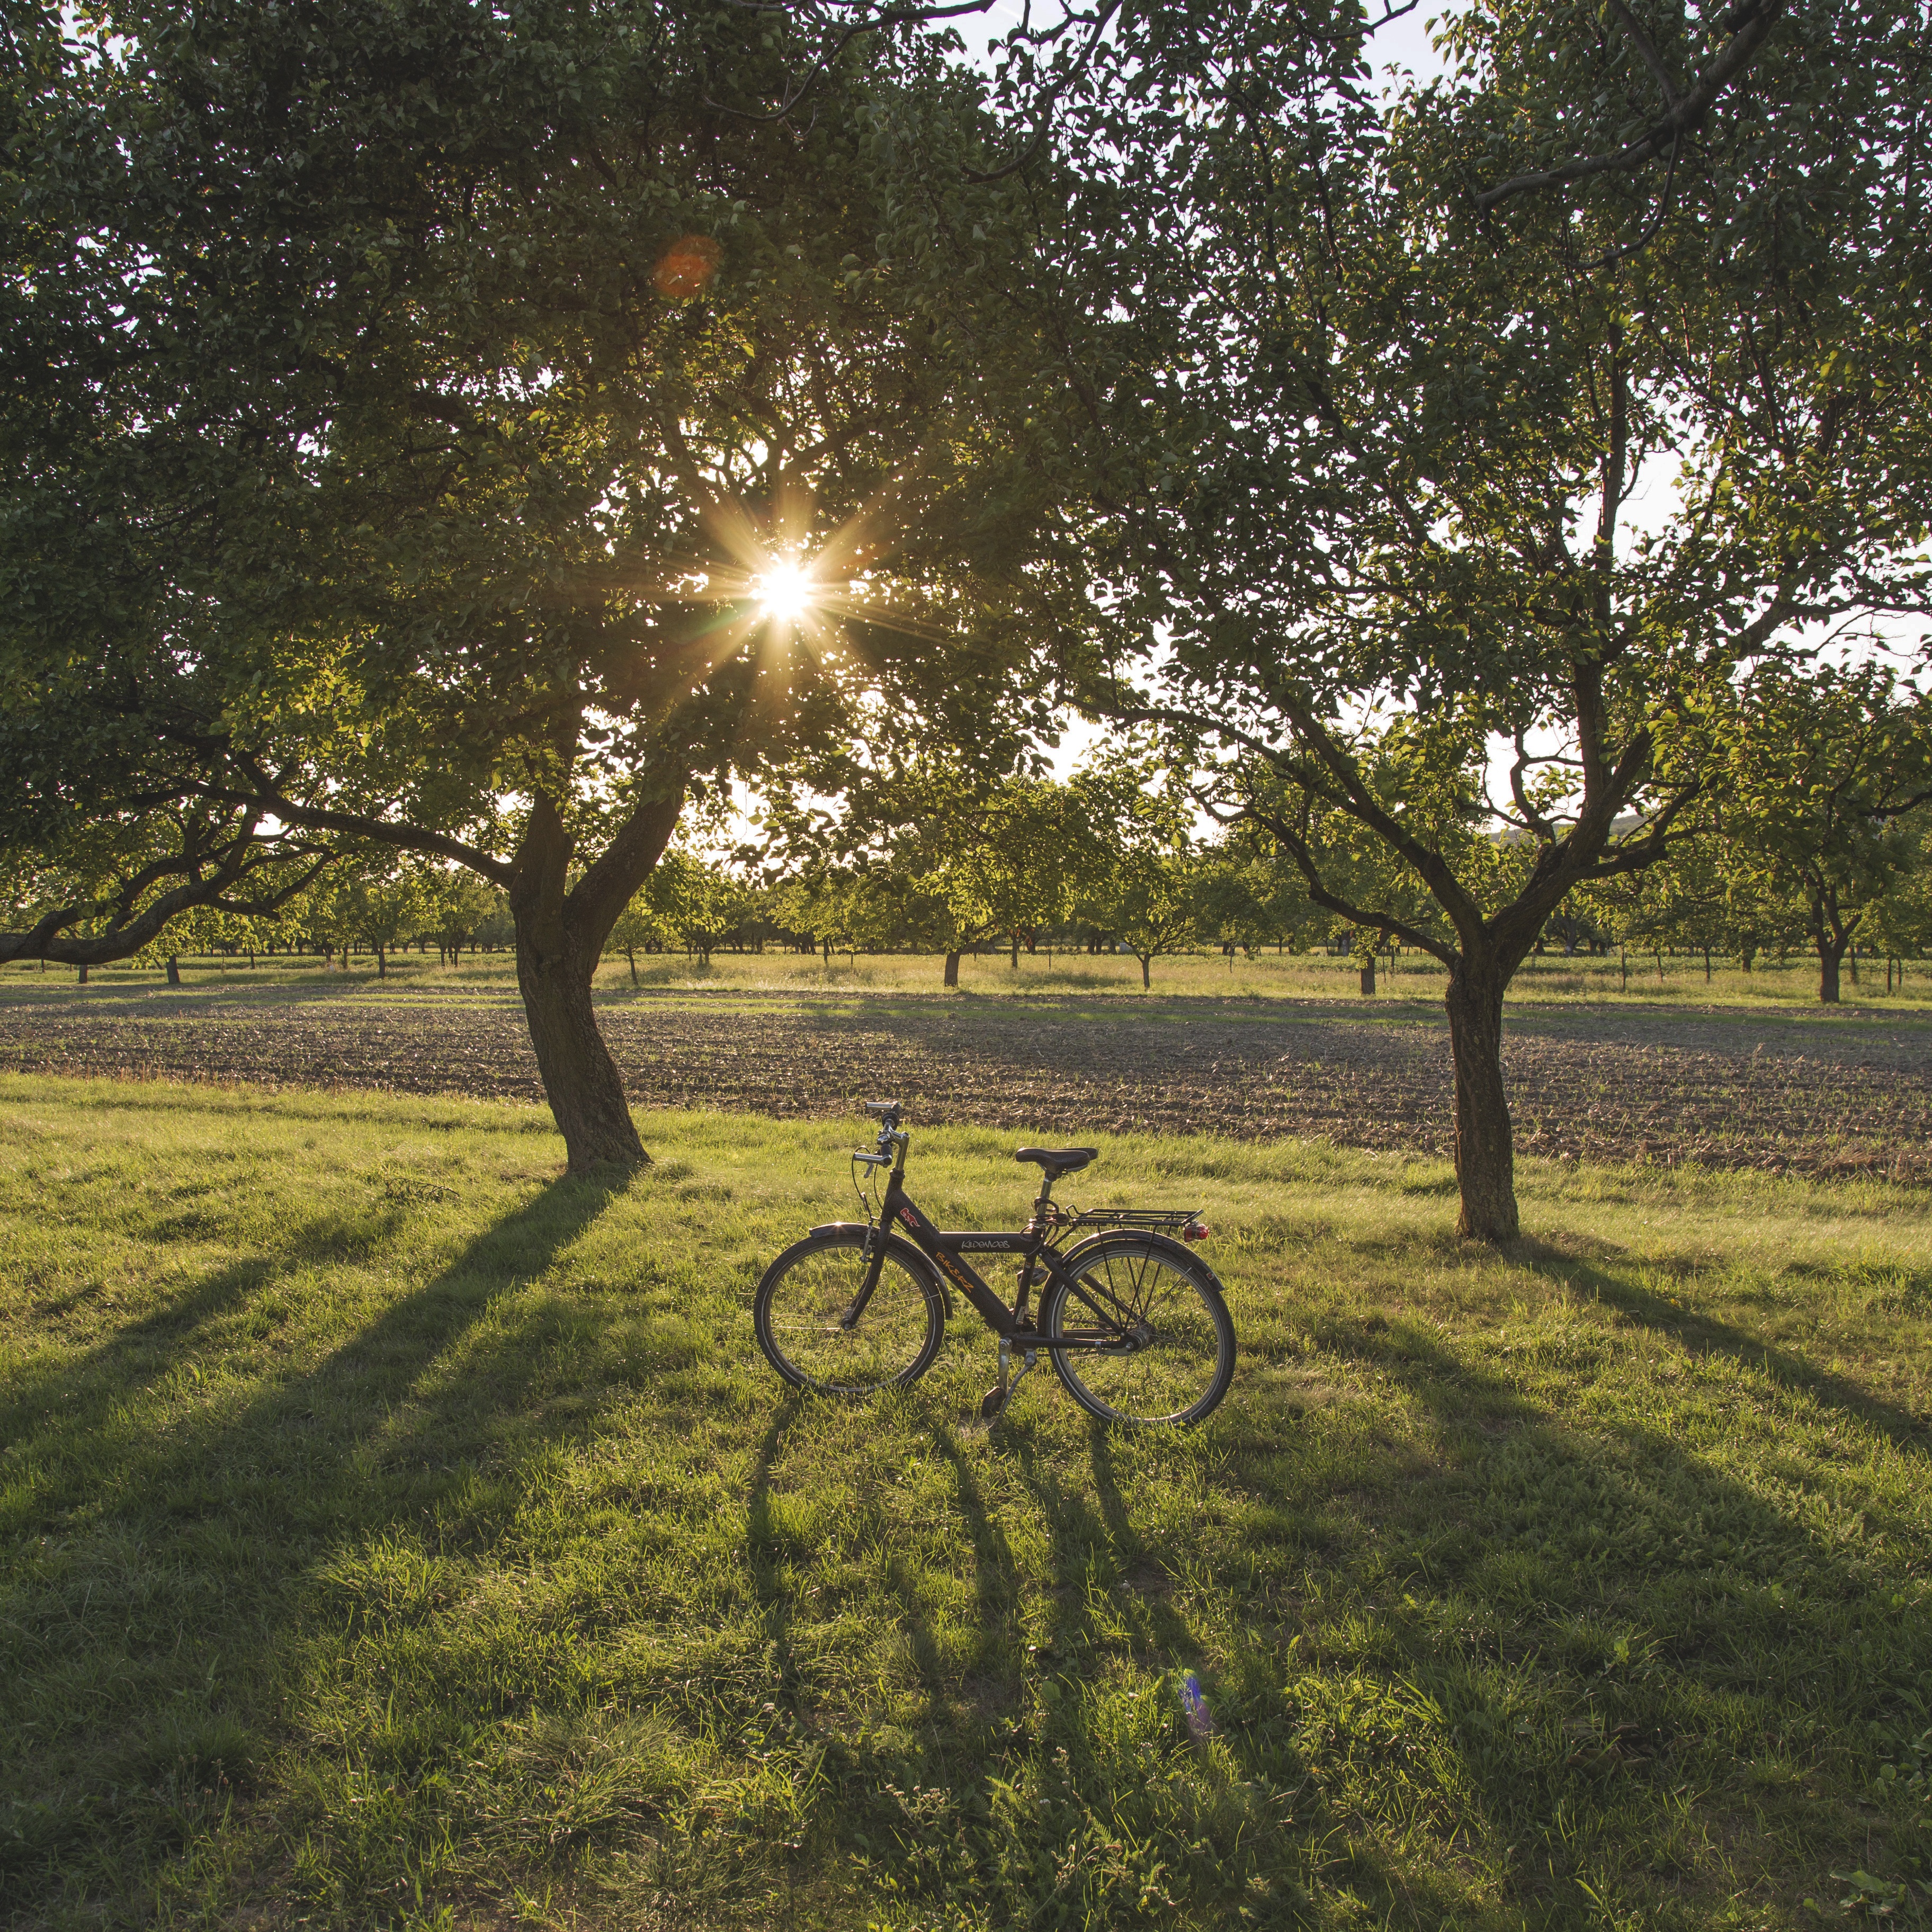
tree, nature, grass, outdoor, branch, light, plant, sunshine, sun, sunset, field, lawn, meadow, sunlight, morning, leaf, flower, bicycle, bike, summer, green, autumn, park, plants, sunny, backlight, backlit, woodland, rural area, outdoor lighting, woody plant